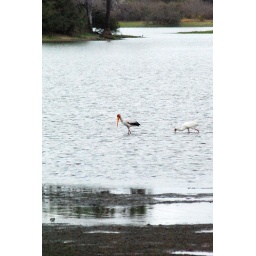
birds in the water